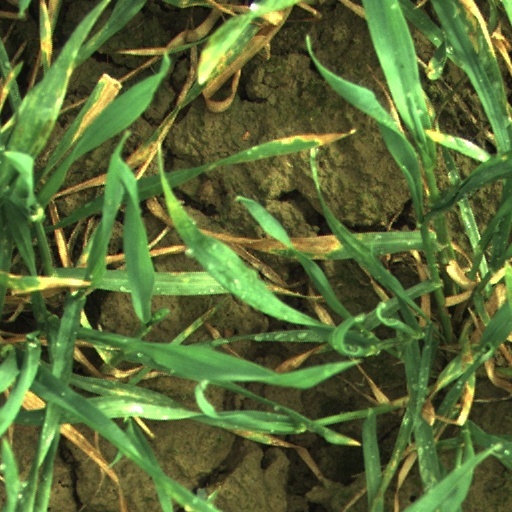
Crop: wheat